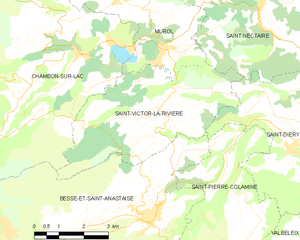
Saint-Victor-la-Rivière est une commune française située dans le département du Puy-de-Dôme, en région Auvergne-Rhône-Alpes.